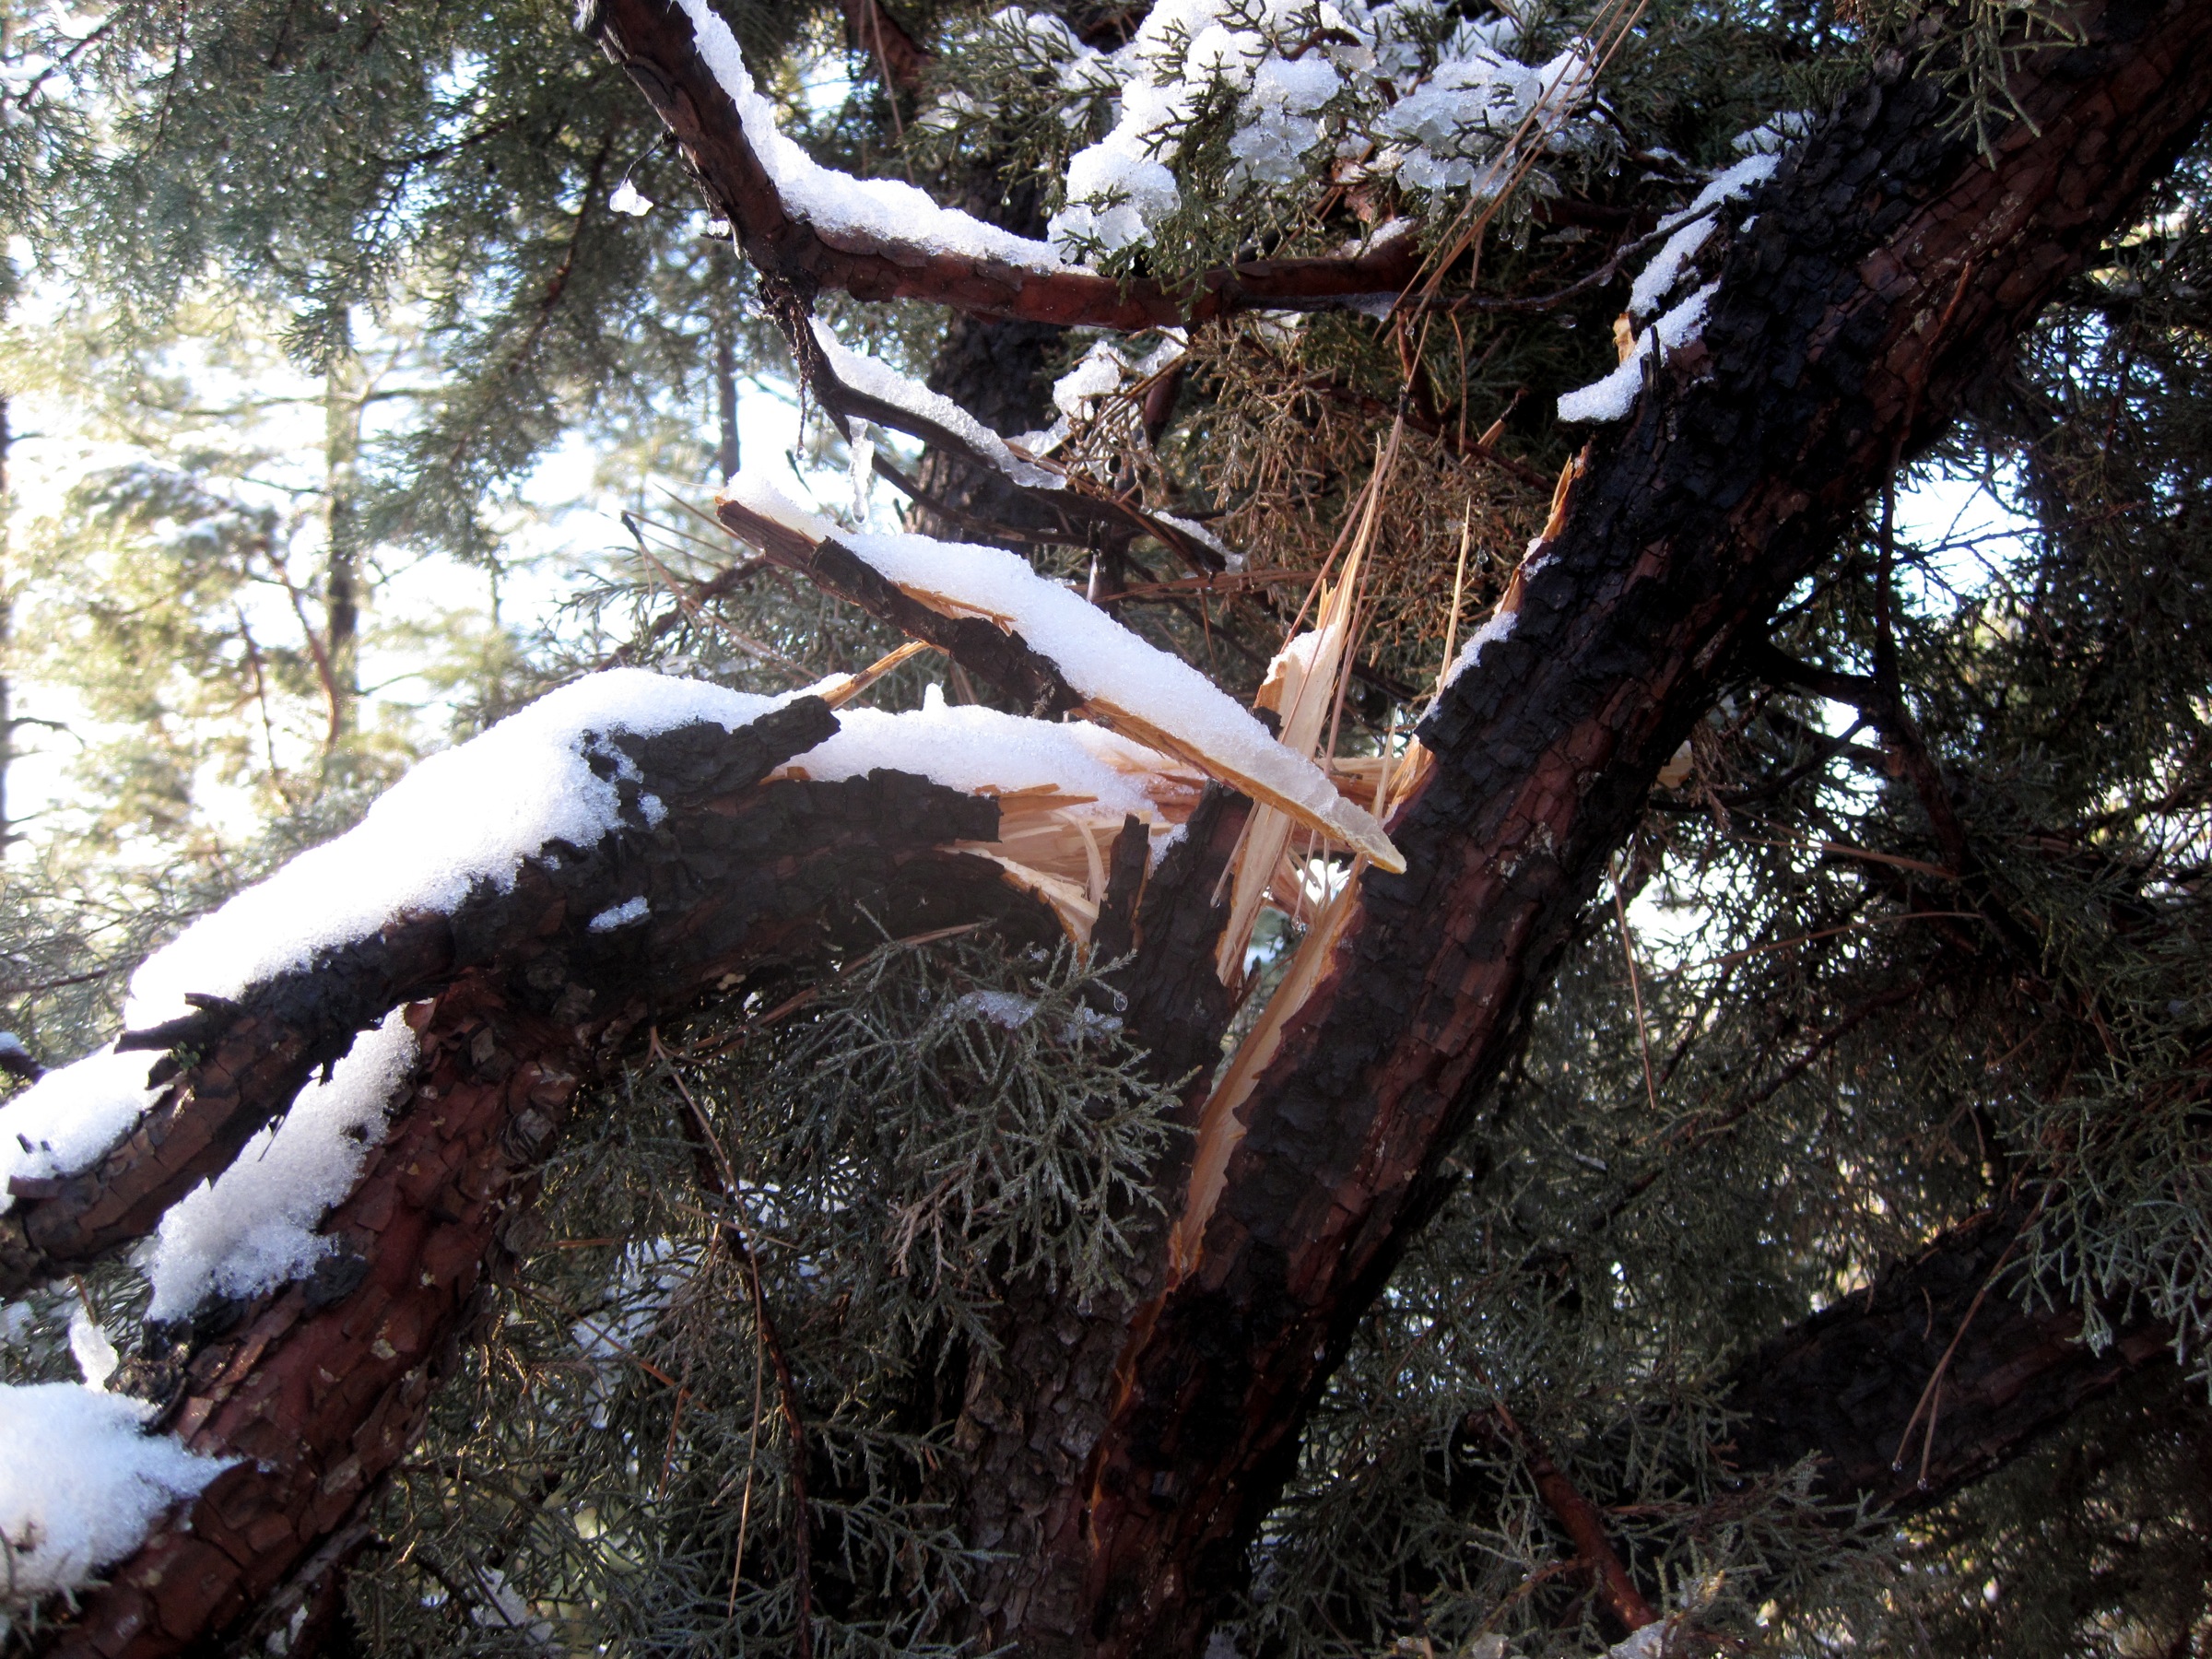
tree, forest, wilderness, branch, snow, trunk, wildlife, eagle, fauna, woodland, woody plant